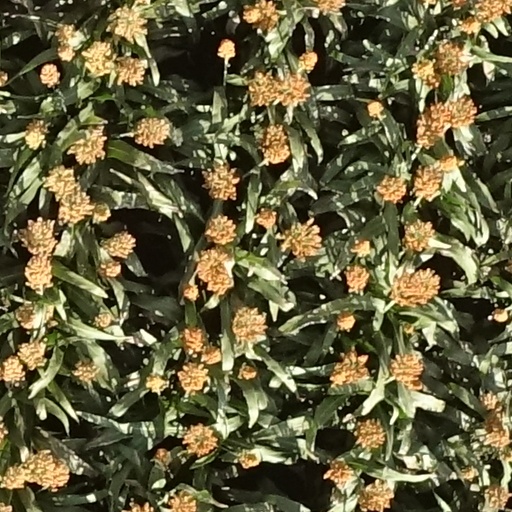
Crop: sorghum